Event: Ecuador Earthquake
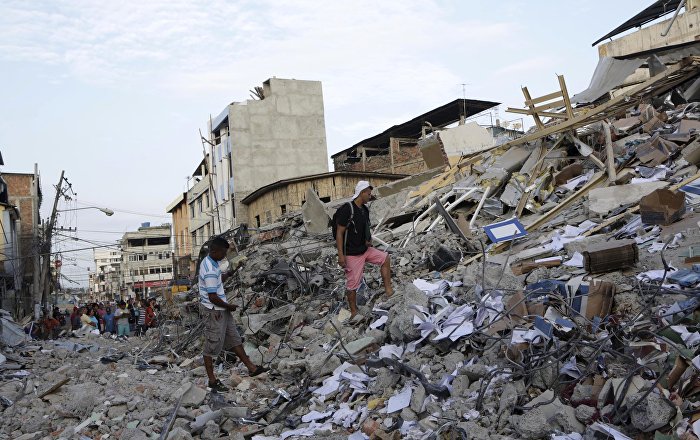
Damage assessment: damage